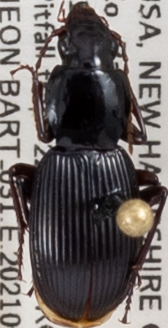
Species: Pterostichus tristis
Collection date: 2021-09-22 04:00:00
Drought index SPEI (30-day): -1.01
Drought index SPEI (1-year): -0.8
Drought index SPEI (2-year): -0.54